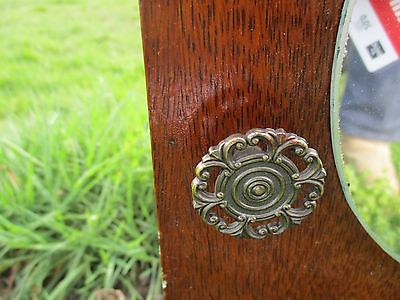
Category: cabinet